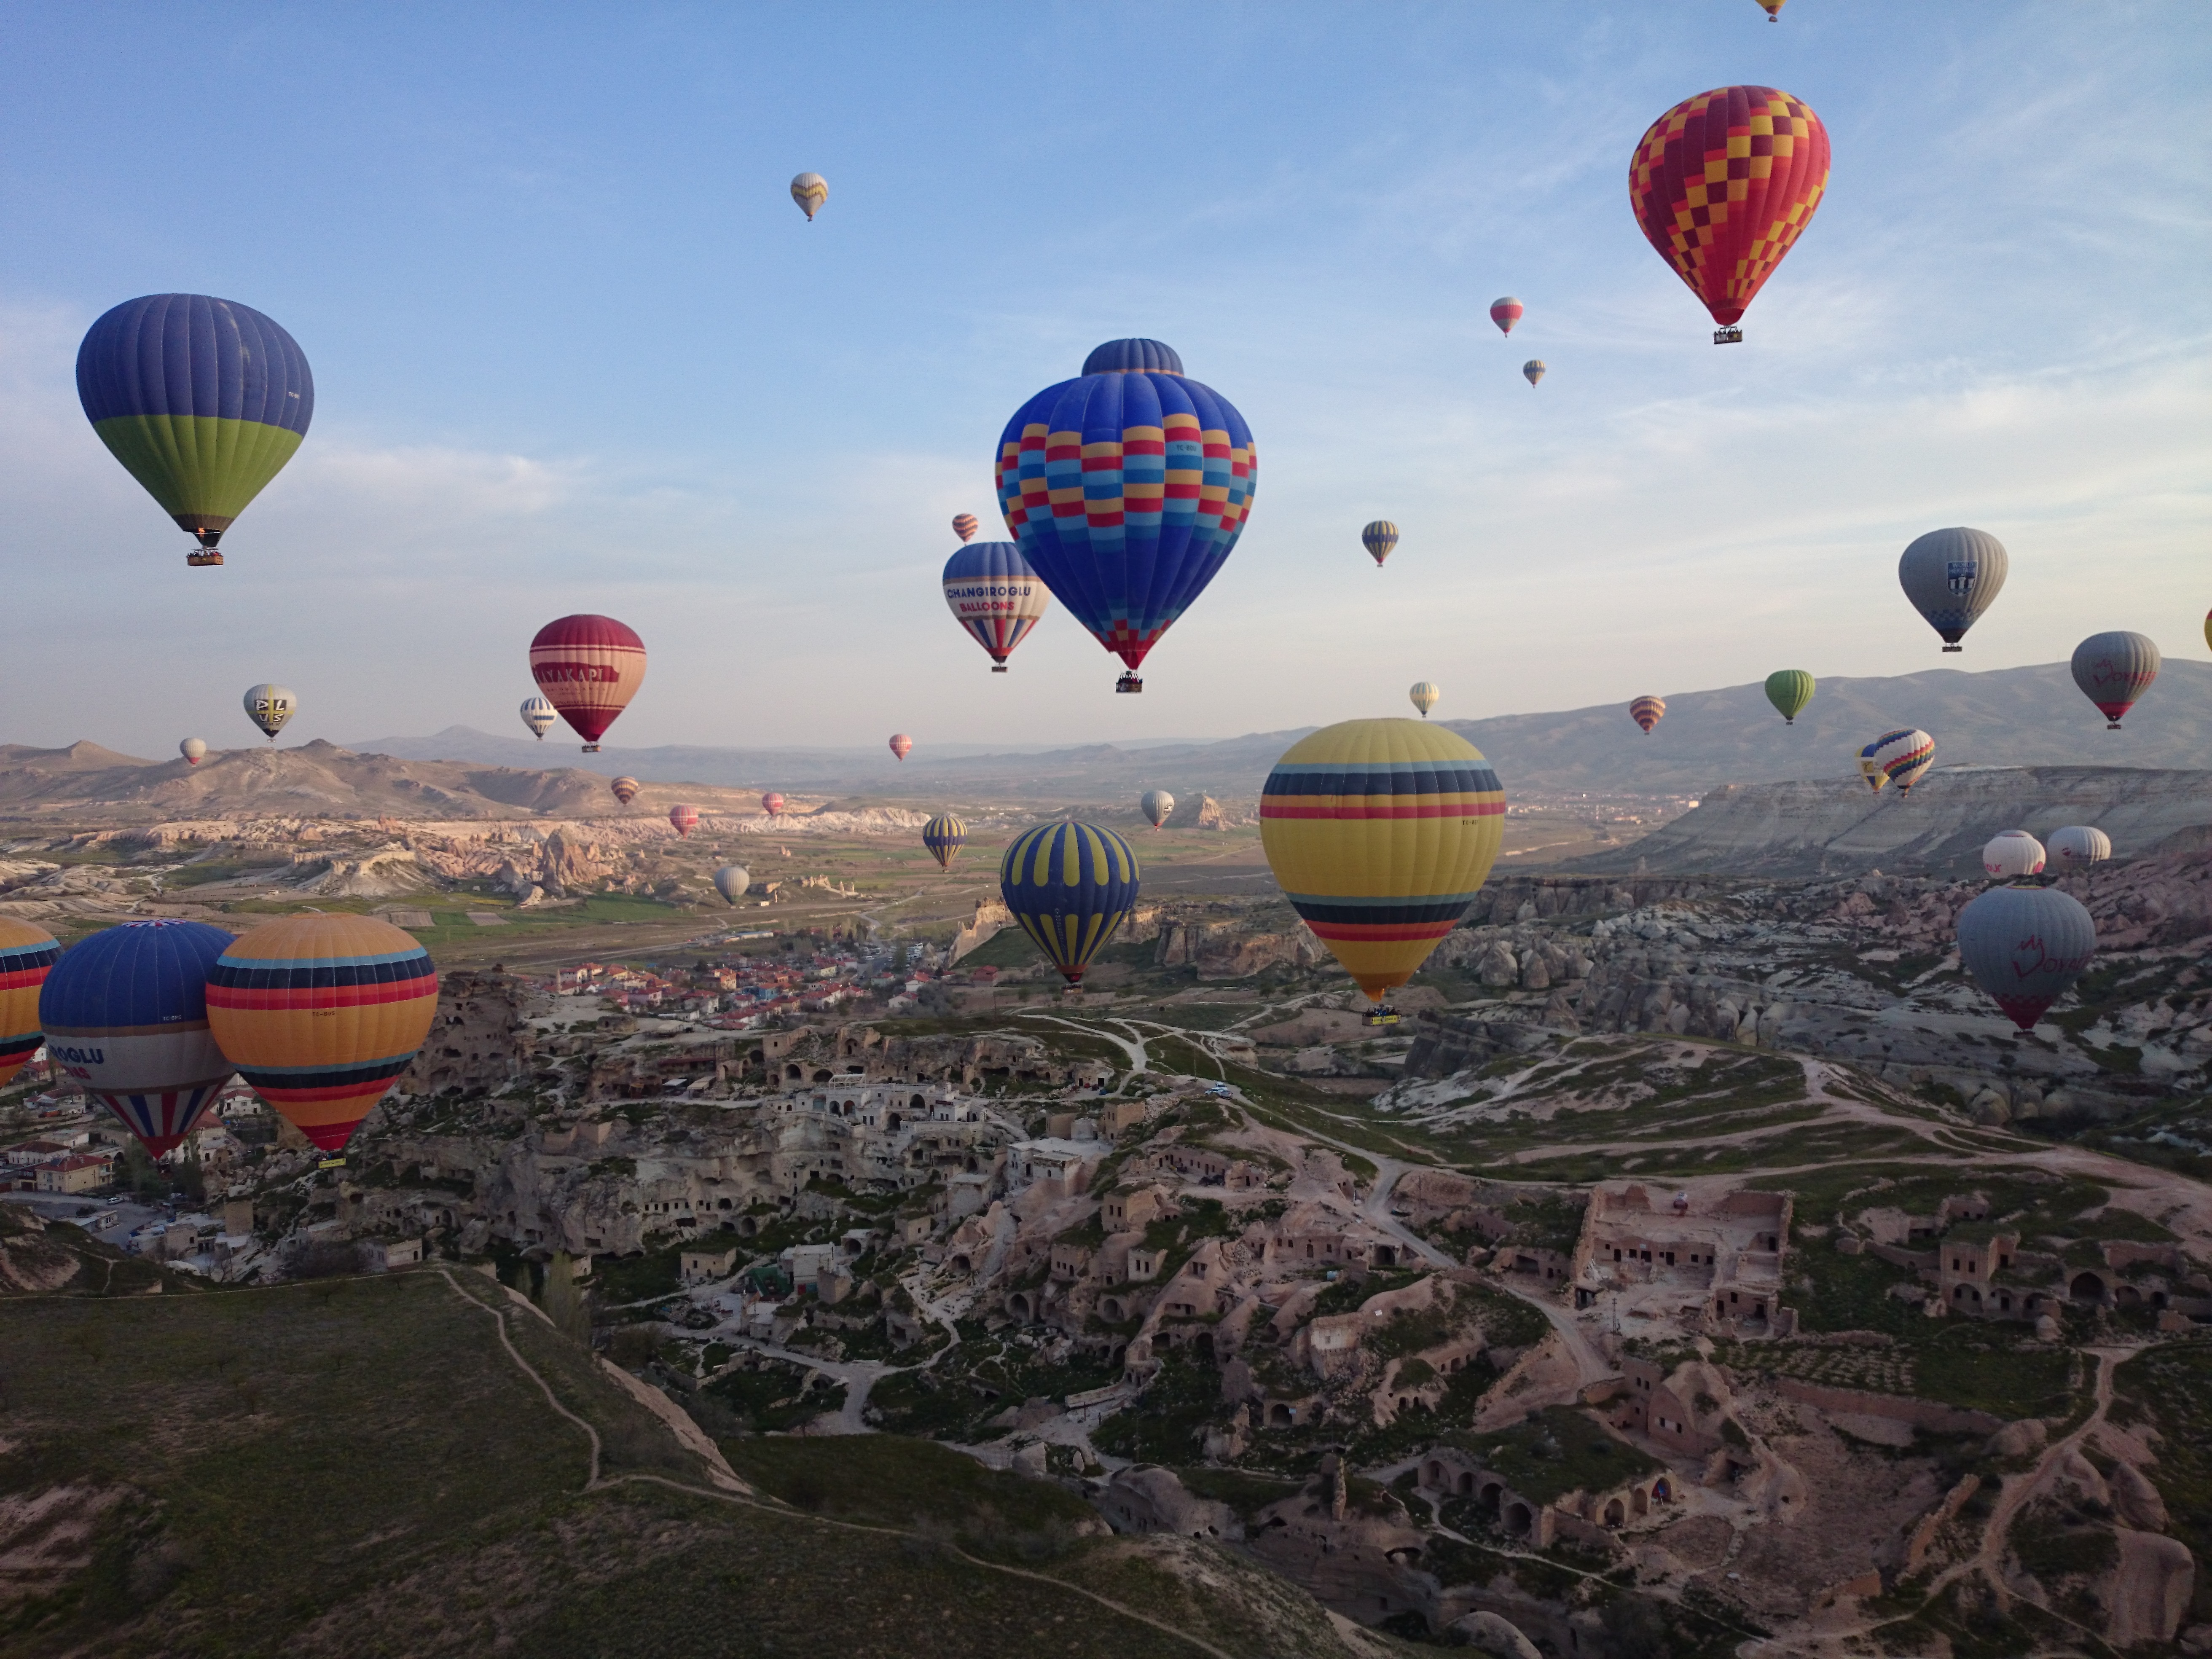
landscape, balloon, hot air balloon, travel, aircraft, vehicle, extreme sport, toy, turkey, cappadocia, hot air ballooning, atmosphere of earth